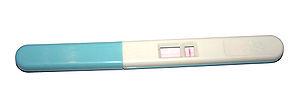
Test de grossesse avec fenêtre de résultat